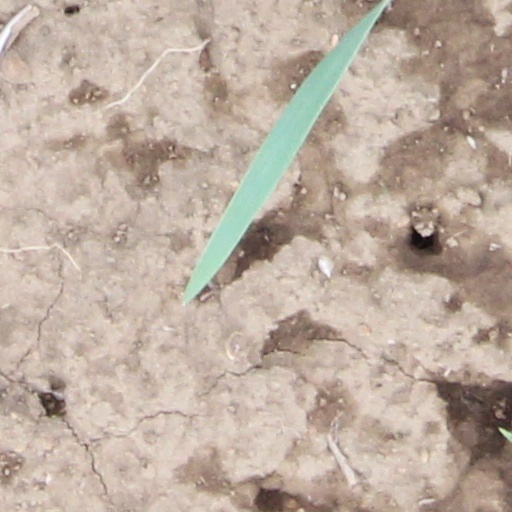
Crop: wheat